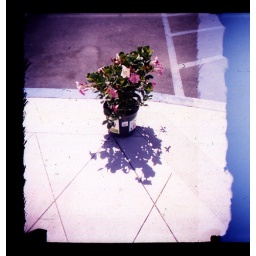
A flower pot at a Cao Dao temple in Garden Grove, CA.